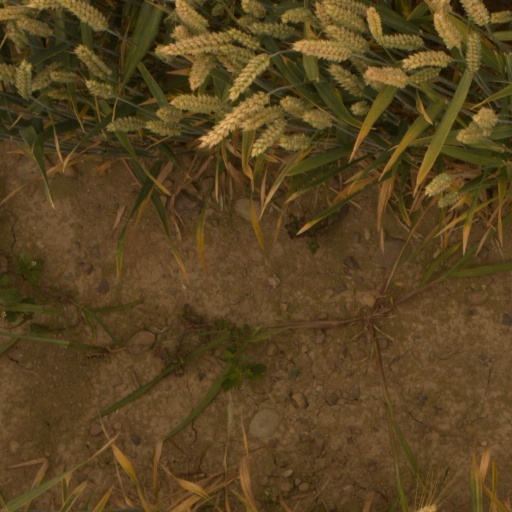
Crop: wheat